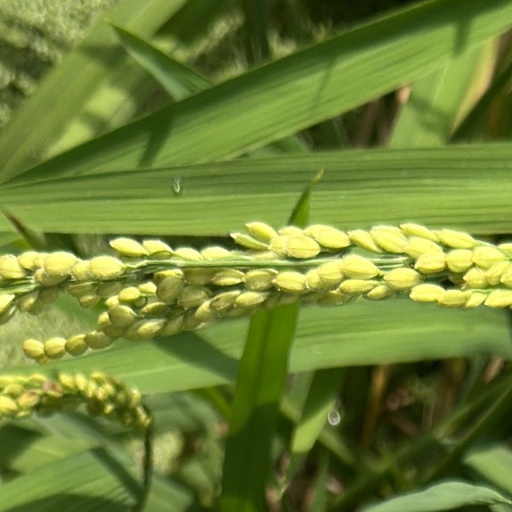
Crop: rice